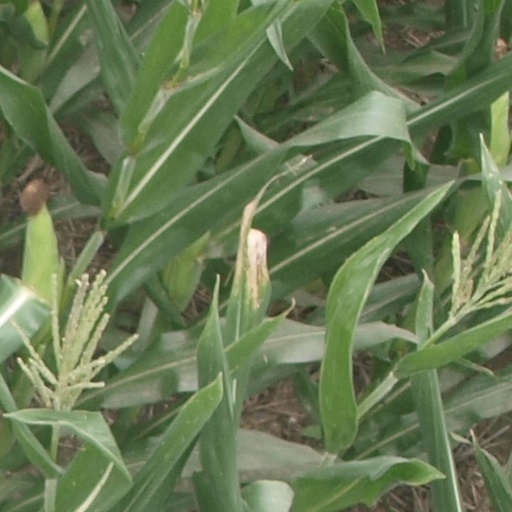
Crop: maize; corn